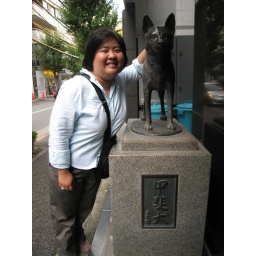
The dog statue in front of uncle Kohdo's office